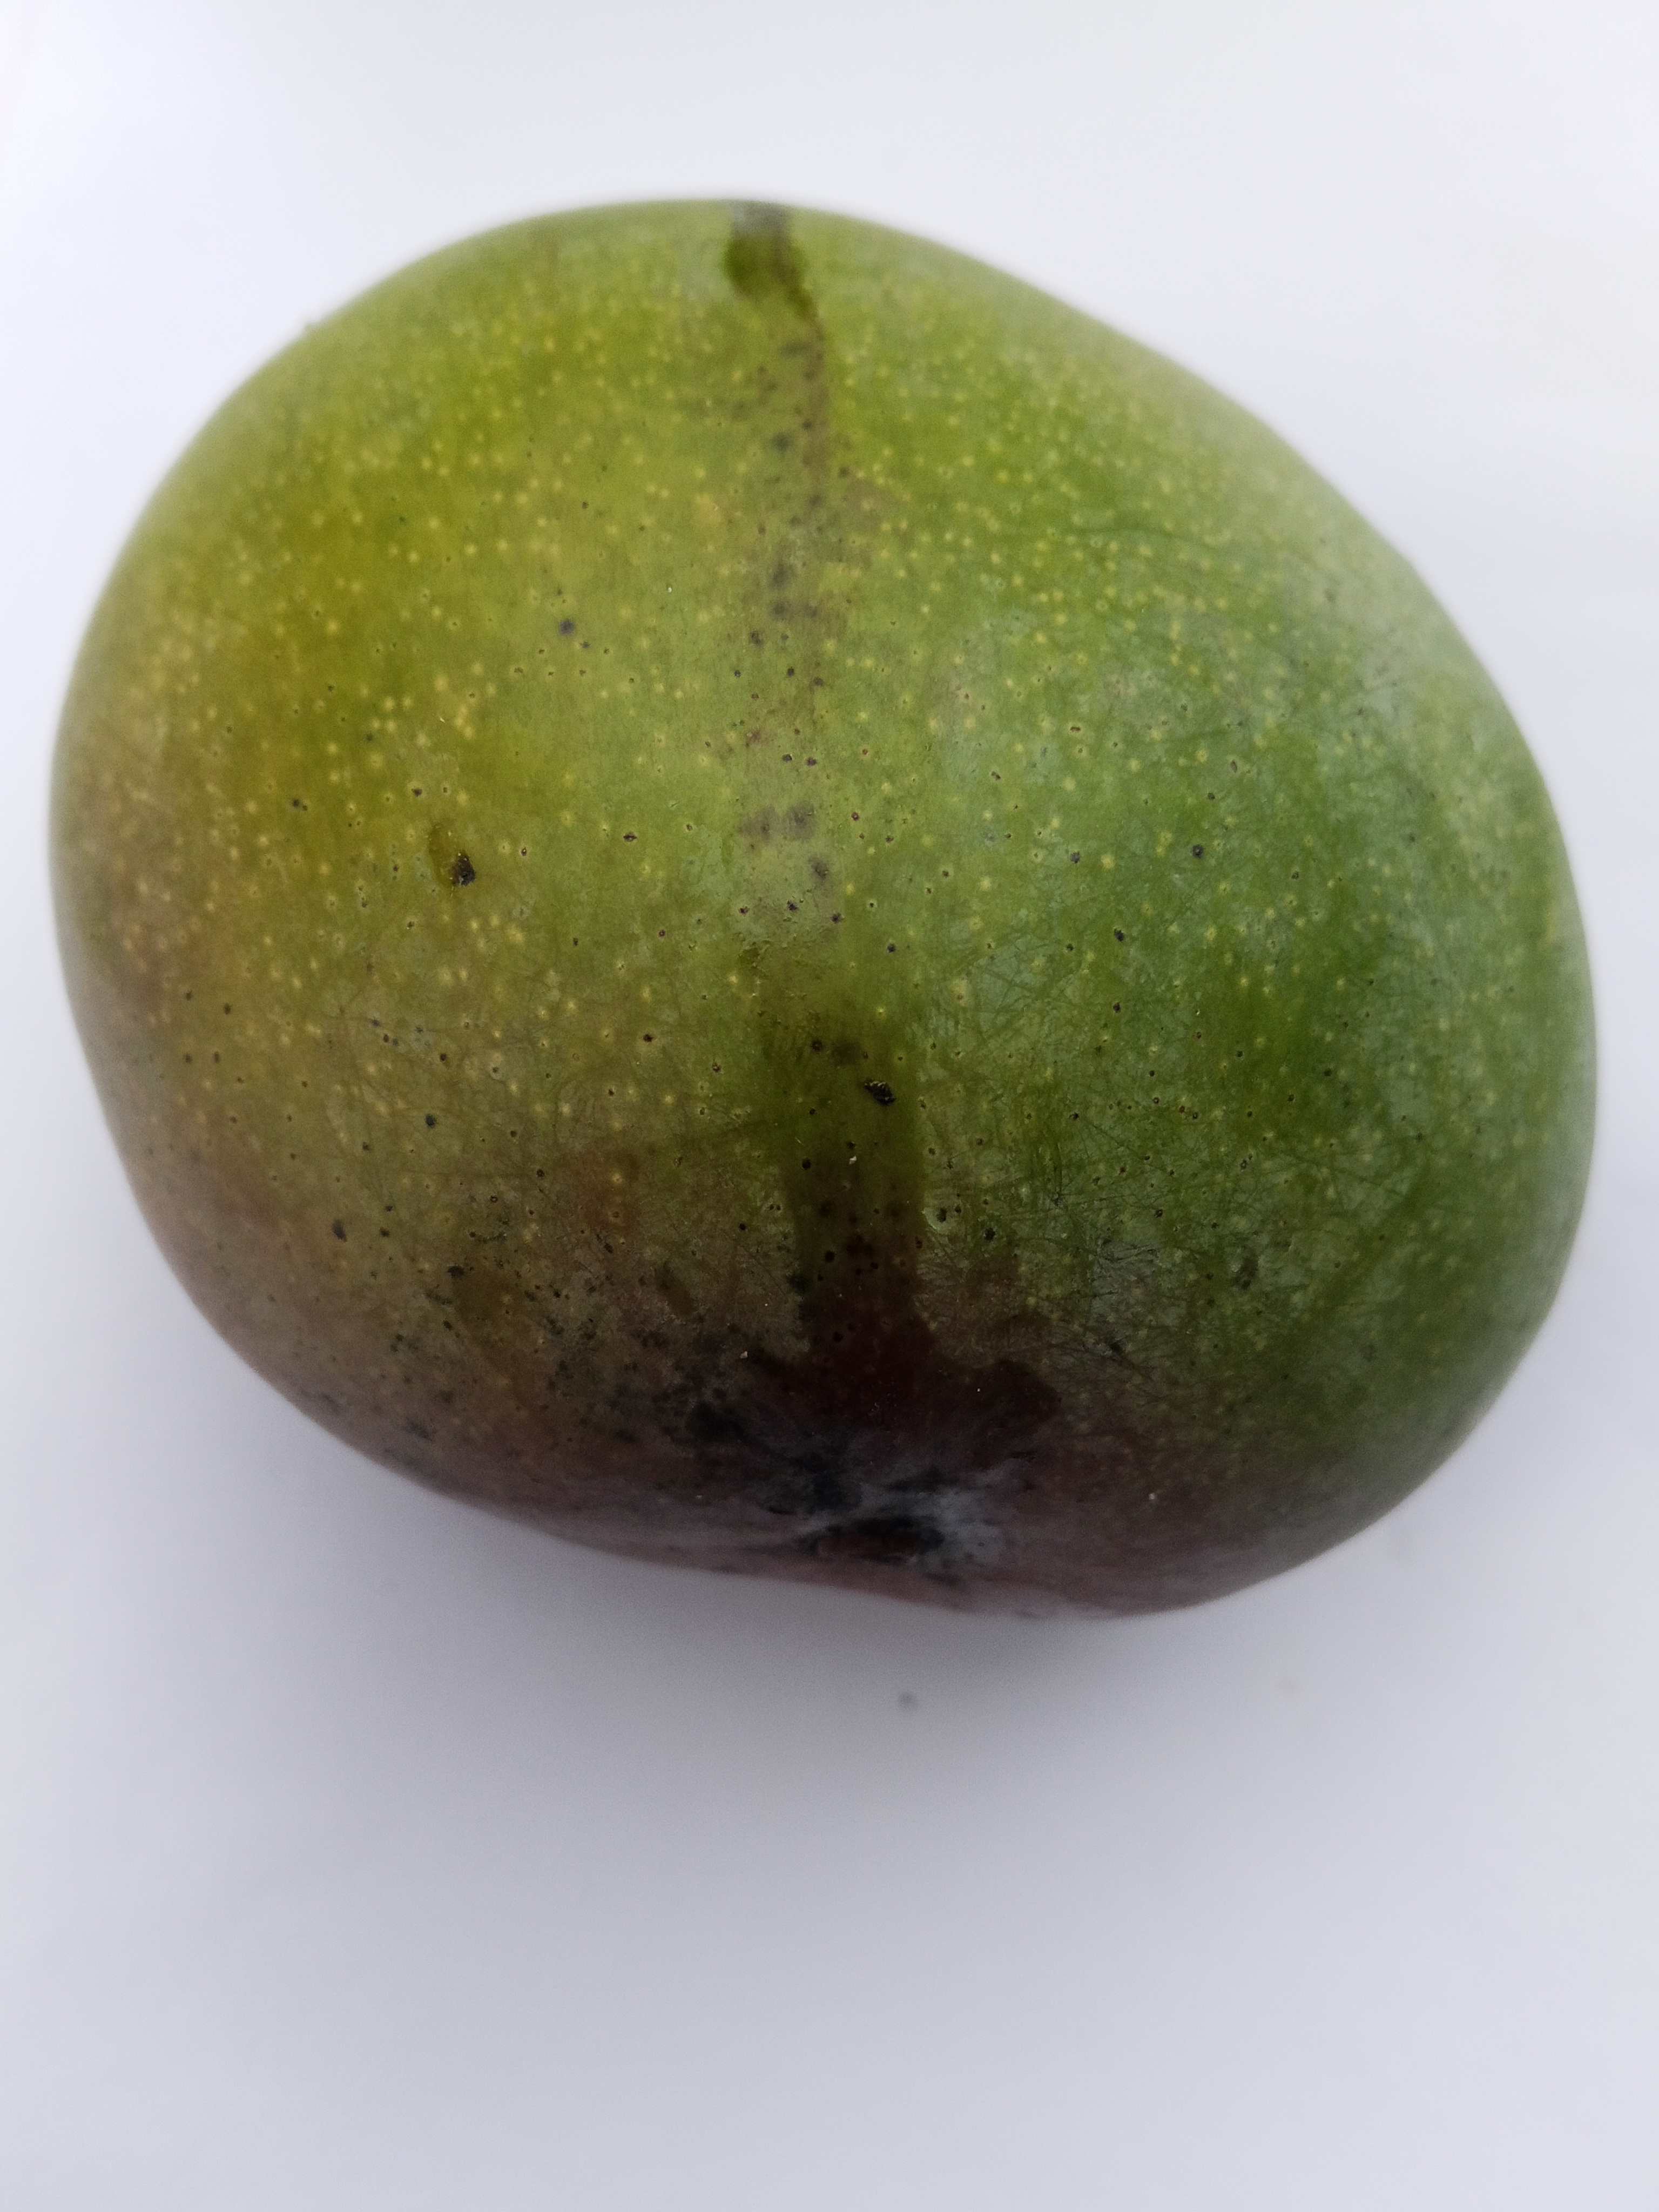
Mango variety: Bari 4